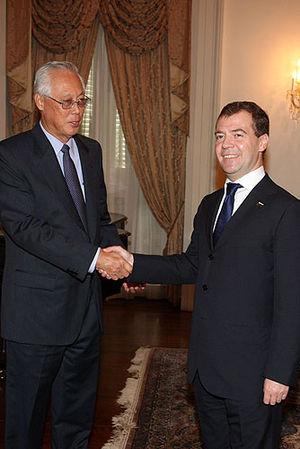
Singapour, en forme longue la république de Singapour, est une cité-État d'Asie du Sud-Est. Sa superficie est de 724,2 km². Elle comprend 63 îles, dont la principale est Pulau Ujong. Cette île est très densément urbanisée, mais la végétation luxuriante – même en plein centre-ville – a valu à Singapour le surnom de « ville jardin ». Cette abondance de verdure découle en partie d'un climat équatorial, uniformément chaud et orageux tout au long de l'année. Sa densité de population est la plus élevée d'Asie et la deuxième sur le plan mondial.